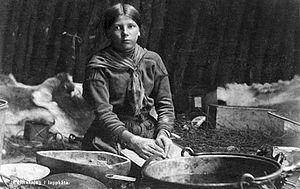
Les Samis sont un peuple autochtone d'une zone qui couvre le nord de la Suède, de la Norvège et de la Finlande ainsi que la péninsule de Kola en Russie connue sous le nom de Laponie. Leur endonyme, Saami dans leur propre langue, est également parfois écrit « Sámi », « Sames », « Samés » ou encore « Sâmes ». Les samis parlent des langues sames.